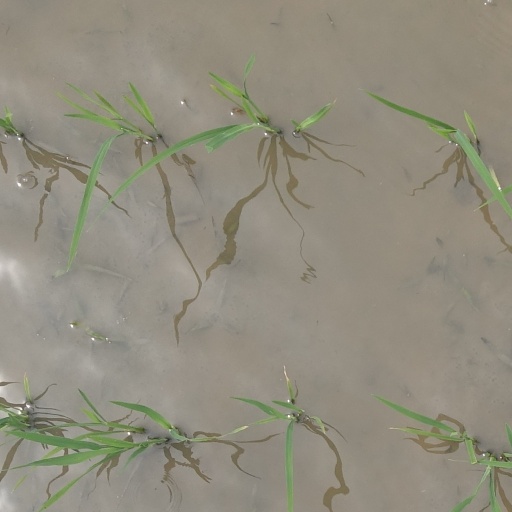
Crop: rice